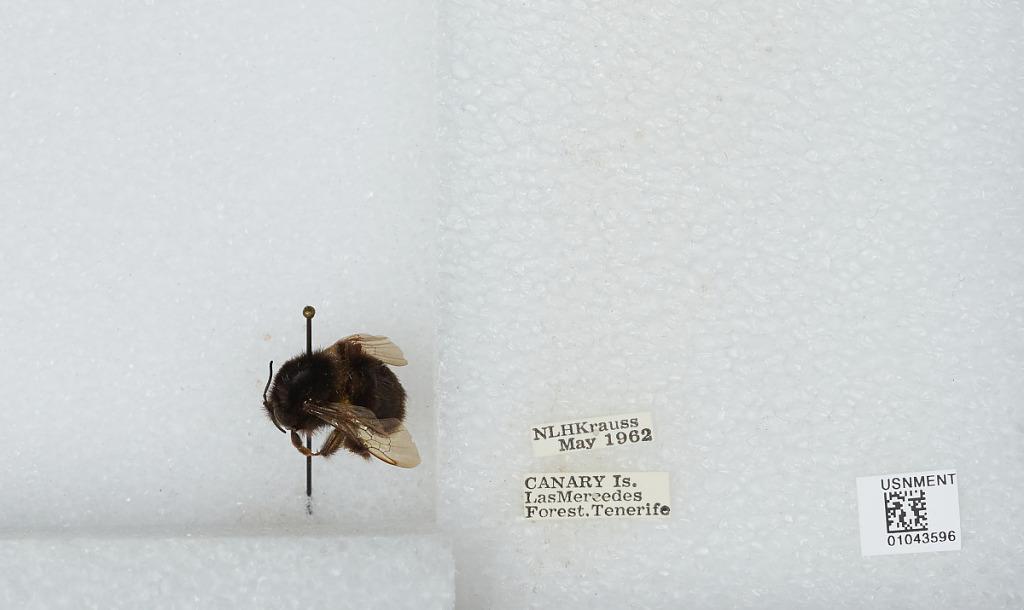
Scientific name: Bombus sp.
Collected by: N. Krauss
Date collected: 1962-5-
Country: Spain
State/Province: Canary Islands
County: Santa Cruz de Tenerife
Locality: Las Mercedes Forest
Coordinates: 28.52, -16.2958